Tropical cyclones in India

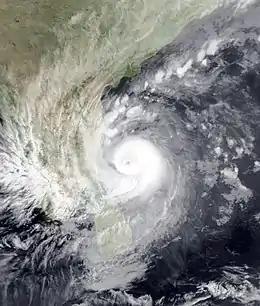
Extremely Severe Cyclonic Storm BOB 05

The season was above average with seven cyclones forming and only one making landfall over India. It was earlier one of the most active North Indian Ocean cyclone season on record but at present tied with 2018 and 2019 seasons as most active ever.